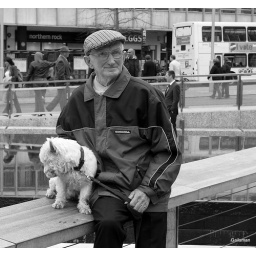
A shame the dog was more interested in the water than having his photo taken.